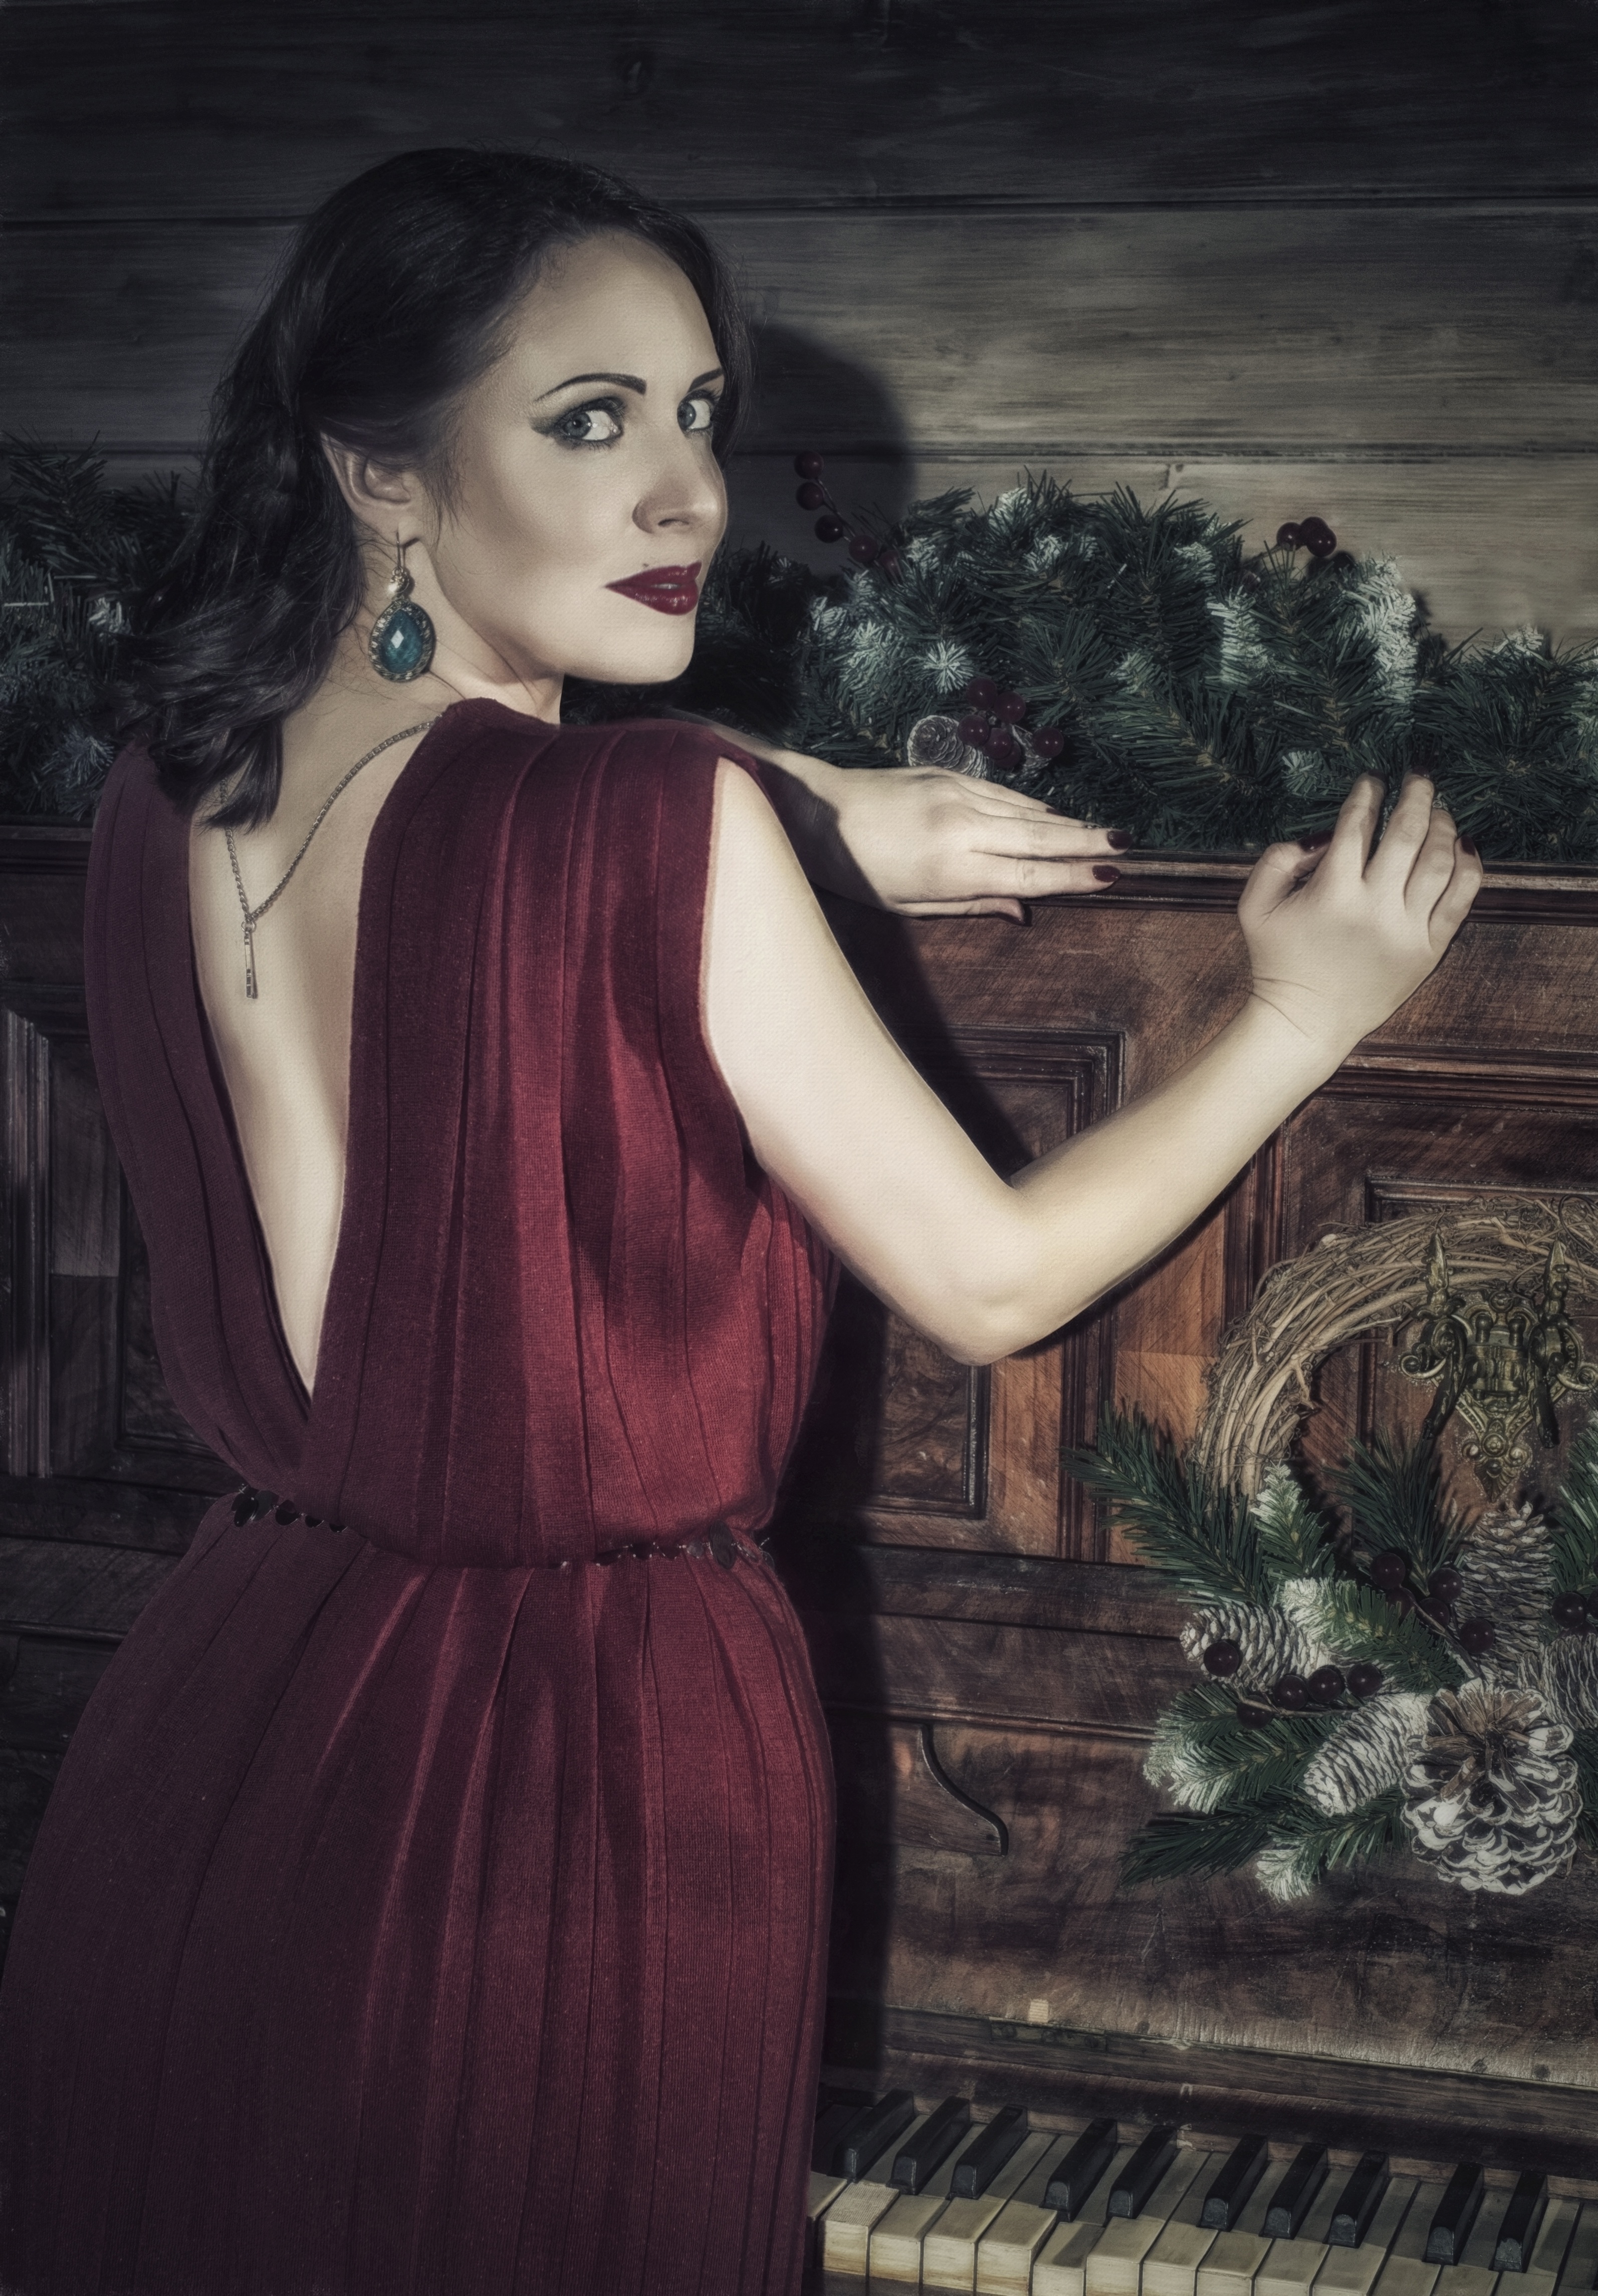
person, girl, woman, photography, portrait, model, fashion, lady, long hair, dress, earrings, beauty, spin, photo shoot, red dress, new year's eve, brown hair, grand piano, formal wear, portrait photography, art model